Netherland Line

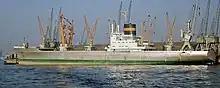
"Neder Linge", one of the last conventional cargo ships, built in 1967

The passenger ships "Koningin der Nederlanden" and "Prinses Juliana" were converted into troopships. The cargo ships were vested in either the United States Shipping Board or the UK Shipping Controller. Some of the ships seized by the USA were commissioned into the United States Navy. All of the SMN ships under Allied control survived the war, and were returned to SMN in 1919.